Artaxerxes (opera)

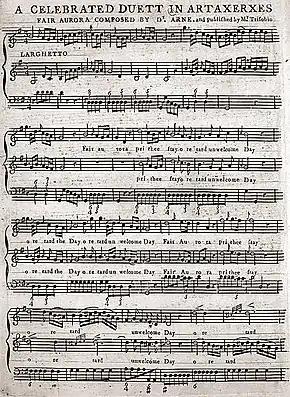
Piano–vocal score for "Fair Aurora, pr'ythee stay" (p. 1), published in Philadelphia in 1796

"Artaxerxes" was composed when the castrato singers were at their height. The title role (Artaxerxes) and that of Arbaces were written for the Italian castrati, Nicolò Peretti and Giusto Fernando Tenducci respectively. With the waning of the castrati, the title role was sung by women "en travesti" in the 19th century. In the 1827 and 1828 performances in London, Artaxerxes was sung by the contraltos Eliza Paton and Elizabeth Vestris. In modern performances the role is often taken by a counter-tenor. The more virtuosic role of Arbaces went through a considerable amount of casting instability in the 19th century. It was sometimes sung by sopranos, and at other times transposed for tenors such as John Braham who sang the role 1827. Considered too high for a modern counter-tenor, Arbaces was sung by a mezzo-soprano, Patrica Spence, in the 1995 Hyperion recording. The role was also sung by a mezzo-soprano in the 2009 Royal Opera House revival.